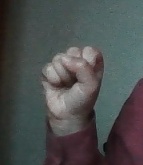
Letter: saad